Eugenia Kempara

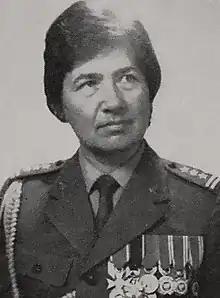
Eugenia Kempara

Kempara was a member of the Polish Council of State, making her a member of the Collective Head of State, in 1976-1985.